Irine Banushi

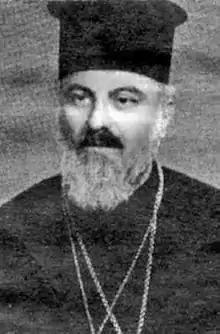
Bishop Irine before 1956

Bishop Irine (secular name Ilia Banushi; Shkodër, August 18, 1906 – Tirana, November 25, 1973) was an Albanian senior Orthodox priest and teacher.